Merstone railway station

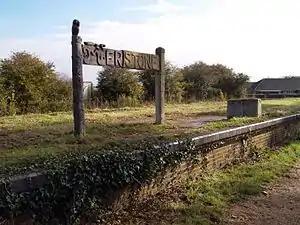
Remains of Merstone Station

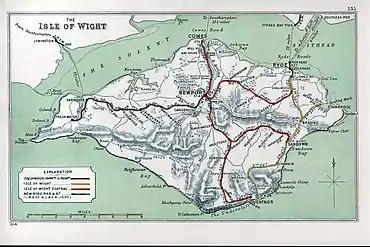
A 1914 Railway Clearing House map of lines around The Isle of Wight.

Merstone railway station, was an intermediate station situated on the edge of Merstone village on the line from Newport to Sandown incorporated by the Isle of Wight (Newport Junction) Railway in 1868